Jalen Brunson

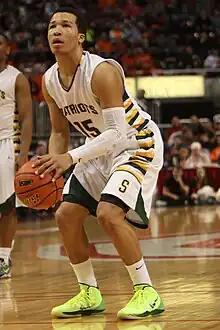

On February 21, 2014, junior Brunson scored 57 points in a double overtime victory over Lake Forest High School. The performance gave him both the school single-game and career scoring records. On March 21, Brunson set the IHSA playoff single game scoring record against the Jahlil Okafor–led Whitney Young High School by scoring 56 points in a 75–68 state playoff semi-final loss. In the game, still images of a movement by Brunson appeared to be an obscene gesture, but video of the gesture were deemed to be inconclusive and an initial suspension for the subsequent consolation game was overturned. Brunson averaged 26.1 points, 5.4 rebounds, 4.7 assists and 2.9 steals for a Stevenson team that finished the season with a 32–2 record. Two members of his high school team were National Football League athletes' offspring: Matt Morrissey and Cameron Green. Brunson was named Gatorade Player of the Year for the state of Illinois as a junior. Following the season, Associated Press named him as the only non-senior on the Class 4A All-state first team that also included Okafor, Cliff Alexander, Tyler Ulis and Sean O'Mara. He finished fourth in the 2014 Illinois Mr. Basketball voting. In April 2014, Illinois, Purdue, Kansas and Villanova had in-home visits. On May 3, 2014, he announced the eight schools that he was considering playing college basketball for: UConn, Michigan State, Illinois, Kansas, Purdue, Villanova, Michigan and Temple. That summer he was the number one rated point guard according to ESPN, although the class had a notable shortage of elite pure point guards. On June 25—the day after Jalen won a gold medal at the 2014 FIBA Americas Under-18 Championship—Rick Brunson received an offer as an on-bench assistant coach from Temple. The Temple offer fell through when Rick Brunson was arrested on various charges on July 25, and Temple fell out of the running for Jalen's services. Brunson participated in the July 9–11 LeBron James Skills Academy. On August 5, he announced official visits to Illinois on August 29–31, Villanova on September 4–6 and then Temple from September 11–13 and on August 9, he announced official visits to Michigan State from September 19–21 and Purdue on September 26–28.